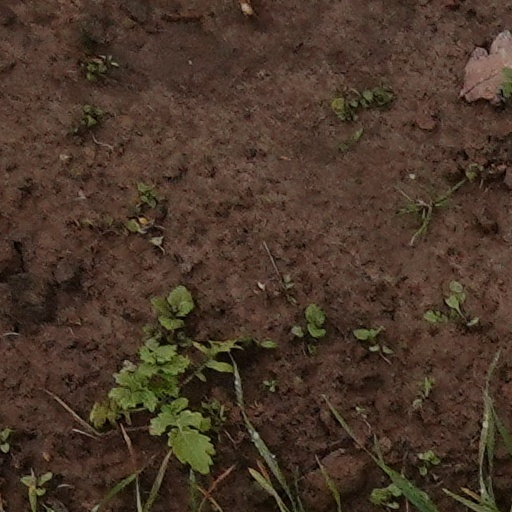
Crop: wheat